Jason Hughes (actor)

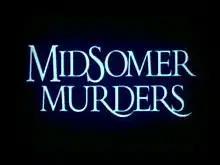
"Midsomer Murders" opening text

In 2005, Hughes began starring in the murder mystery television series "Midsomer Murders" as Detective Sergeant Ben Jones. The show revolves around two detectives who solve gory and unique murders amongst the tranquil setting of Midsomer County. Hughes was originally told to speak in an English accent as his Welsh accent did not fit the character criteria, but the character's background was then changed, allowing him to use his own Welsh accent. Hughes was aware of the show's repertoire after watching a few episodes and he knew the standards the directors were looking for. In the years prior to the role, Hughes had had a second child and was shooting a film in Ireland where all his income went into paying bills. After feeling "irresponsible" and "letting myself, wife and children down", when his agent spoke to him about an interview for "Midsomer Murders" which gave him a steady ten months of work a year; he described it as a "gift from the angels". After two years in this role, Hughes had a steady pay cheque, which caused him to sign-up for another two years, then another three. His seven years of acting in "Midsomer" influenced Hughes's acting by learning technical language and getting used to the lines and formats of scripts. In 2013, he left "Midsomer Murders" but returned for one episode of Series 19 in 2017. After leaving "Midsomer Murders", he briefly moved to Hollywood, but soon decided to return to the United Kingdom. He has since played supporting roles in dramas such as "Marcella" and "The Pact".